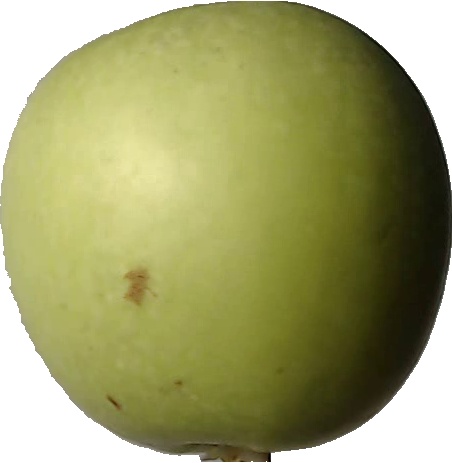
Label: apple_granny_smith_1